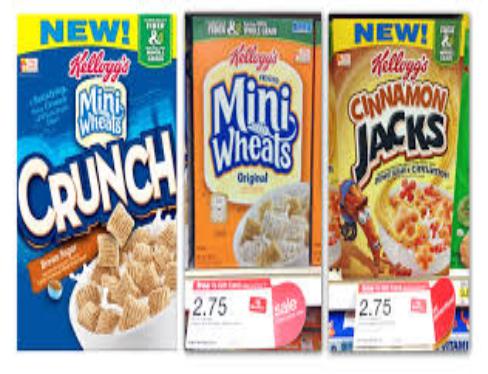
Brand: Cinnamon Jacks
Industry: Food